New Testament Church of God Cathedral of Praise

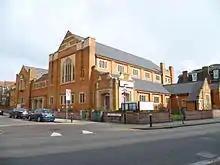
New Testament Church of God Cathedral of Praise

The New Testament Church of God Cathedral of Praise is a church in Arcadian Gardens, Wood Green, north London.